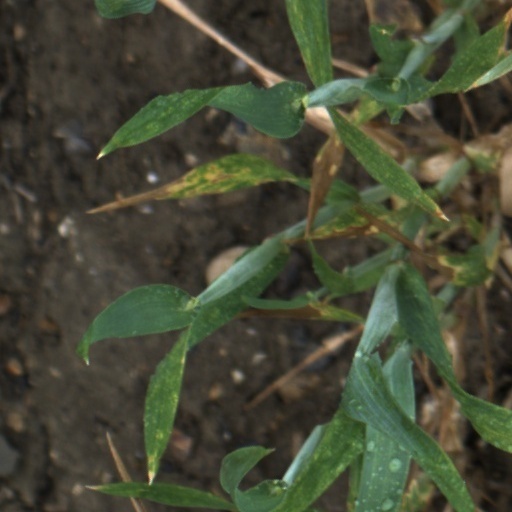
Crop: wheat